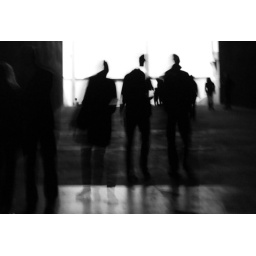
Photo taken from the inside of the black box in the Tate (Nov 09)